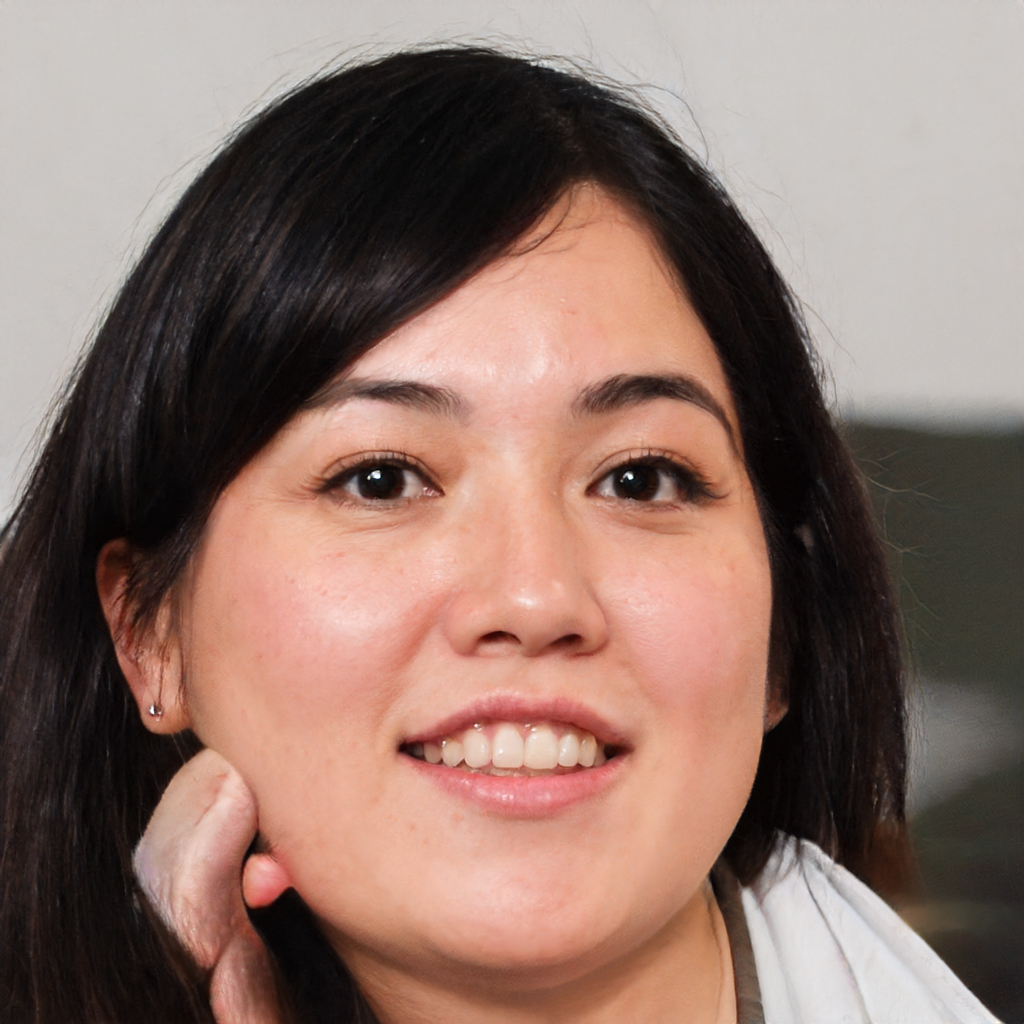
Label: Colored